Politics of Saskatchewan

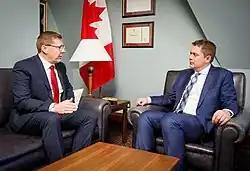
Scott Moe meeting with federal Opposition leader Andrew Scheer in 2019.

Although six other parties have contested general elections in Saskatchewan in the twenty first century, only the Saskatchewan Party and the New Democratic Party have had members elected to the legislature, signalling a solidification of a two-party system. However, NDP support fell after the Saskatchewan Party was first elected in 2007; the party had just nine members elected in 2011, ten in 2016, and thirteen in 2020. Moreover, the party struggled with consistent leadership. After Lorne Calvert's retirement, subsequent leaders Dwain Lingenfelter and Cam Broten both failed to win their own seats in their first elections as leader. Ryan Meili, who became leader in 2018, fared slightly better, but resigned in 2022.